Saruq Al Hadid

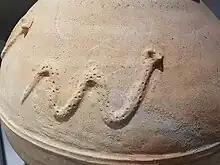
Snake emblem on pottery jar from Saruq Al Hadid

The site, now part of the Al Marmoom Desert Conservation Reserve, was discovered incidentally in 2002 by Sheikh Mohammed bin Rashid Al Maktoum, Vice President and Prime Minister of the UAE and Ruler of Dubai, as he was flying across the desert in his helicopter. Noticing some unusual dune formations and a large black deposit in the sands, he reported the site to Dubai Municipality. The site proved to be a field of waste, or slag, from copper and iron smelting. It was conjectured the extensive slag field, measuring some 1.5 hectares, had stopped the sand shifting and blowing and so had preserved the underlying site.